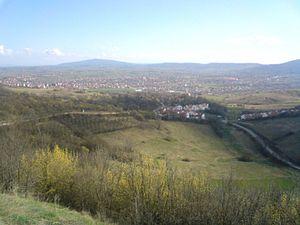
Mali Zvečan en serbe latin et Zveçan i Vogël en albanais est une localité du Kosovo située dans la commune/municipalité de Zvečan/Zveçan, district de Mitrovicë/Kosovska Mitrovica. Selon des estimations de 2009 comptabilisées pour le recensement kosovar de 2011, elle compte 325 habitants, dont une majorité de Serbes.